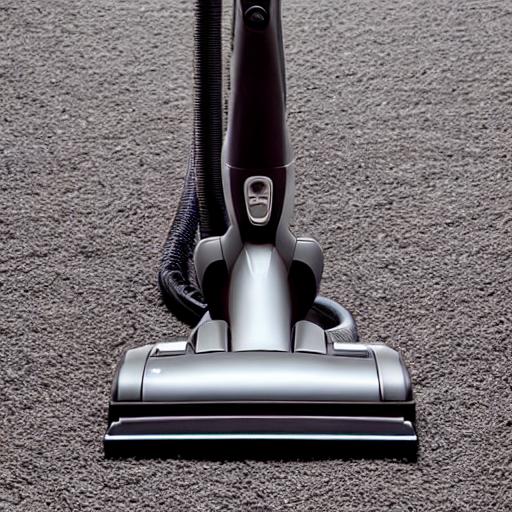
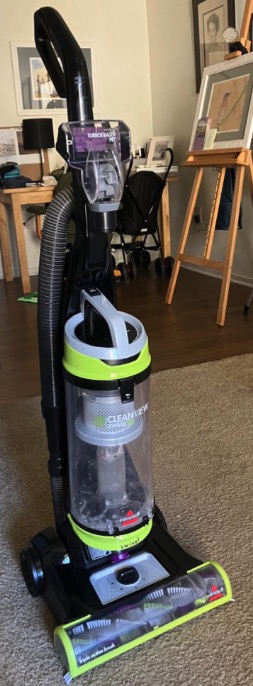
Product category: items_vacuum
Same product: no